Altenburg

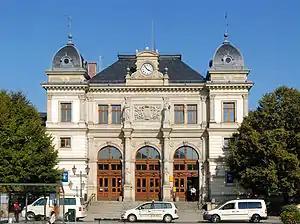
Altenburg station

Altenburg was the first city in Thuringia with connection to the railway, established in 1842 with the Leipzig–Hof line. Initially, Altenburg station was a terminus station, which became impractical as traffic grew, so a new through station was built in 1878 in the north-east of the city. In addition to the connections to Leipzig (1842) and Hof/Zwickau (1844), some more lines were established to Glauchau (1858, via Gößnitz), to Gera (1865, via Gößnitz), to Zeitz (1872, abandoned in 2002) and to Narsdorf (1901, abandoned in 1998). Today, the Altenburg station is the only station within the municipality, after the Paditz station (on the Hof line) and the North Altenburg station (on the Zeitz line) were closed. There are some regional trains to Leipzig, Zwickau and Erfurt (via Gera and Jena) today. Glauchau can be reached by changing trains in the near Gößnitz station. With the rollout of the Leipzig City Tunnel in December 2013, the services on the Leipzig–Hof/Zwickau line were reorganized and integrated in the S-Bahn Mitteldeutschland with connections to Leipzig twice an hour. The connection to long-distance trains is carried out via Leipzig (north and east), Jena (south) and Erfurt (west), since the last long-distance trains on the Leipzig–Hof line ceased operating in 2006.